FK Liepājas Metalurgs

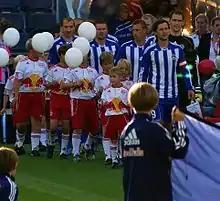
2011–12 UEFA Europa League qualifying round game in Salzburg against FC Salzburg

FK Liepājas Metalurgs players who have either appeared for their respective national team at any time or received an individual award while at the club.